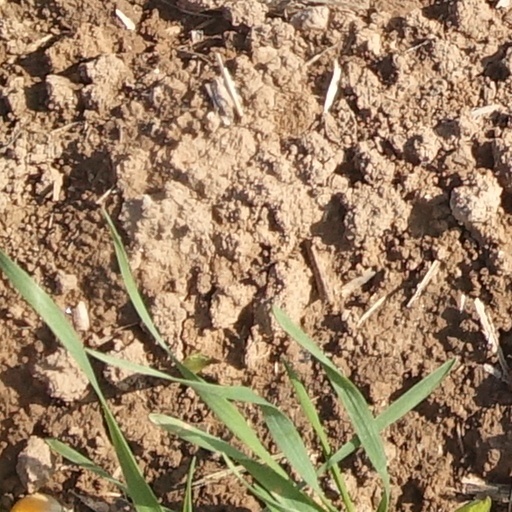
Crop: wheat